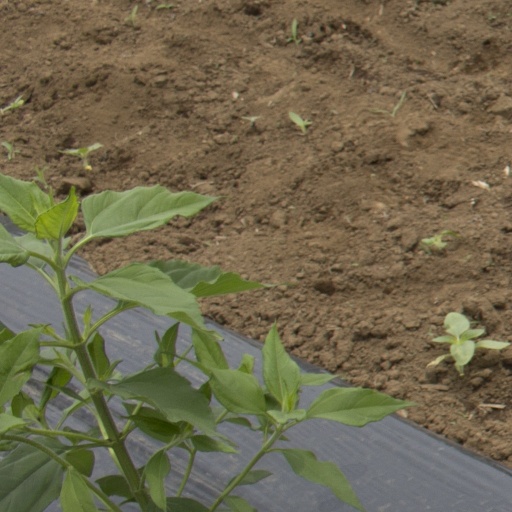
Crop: Jerusalem artichoke